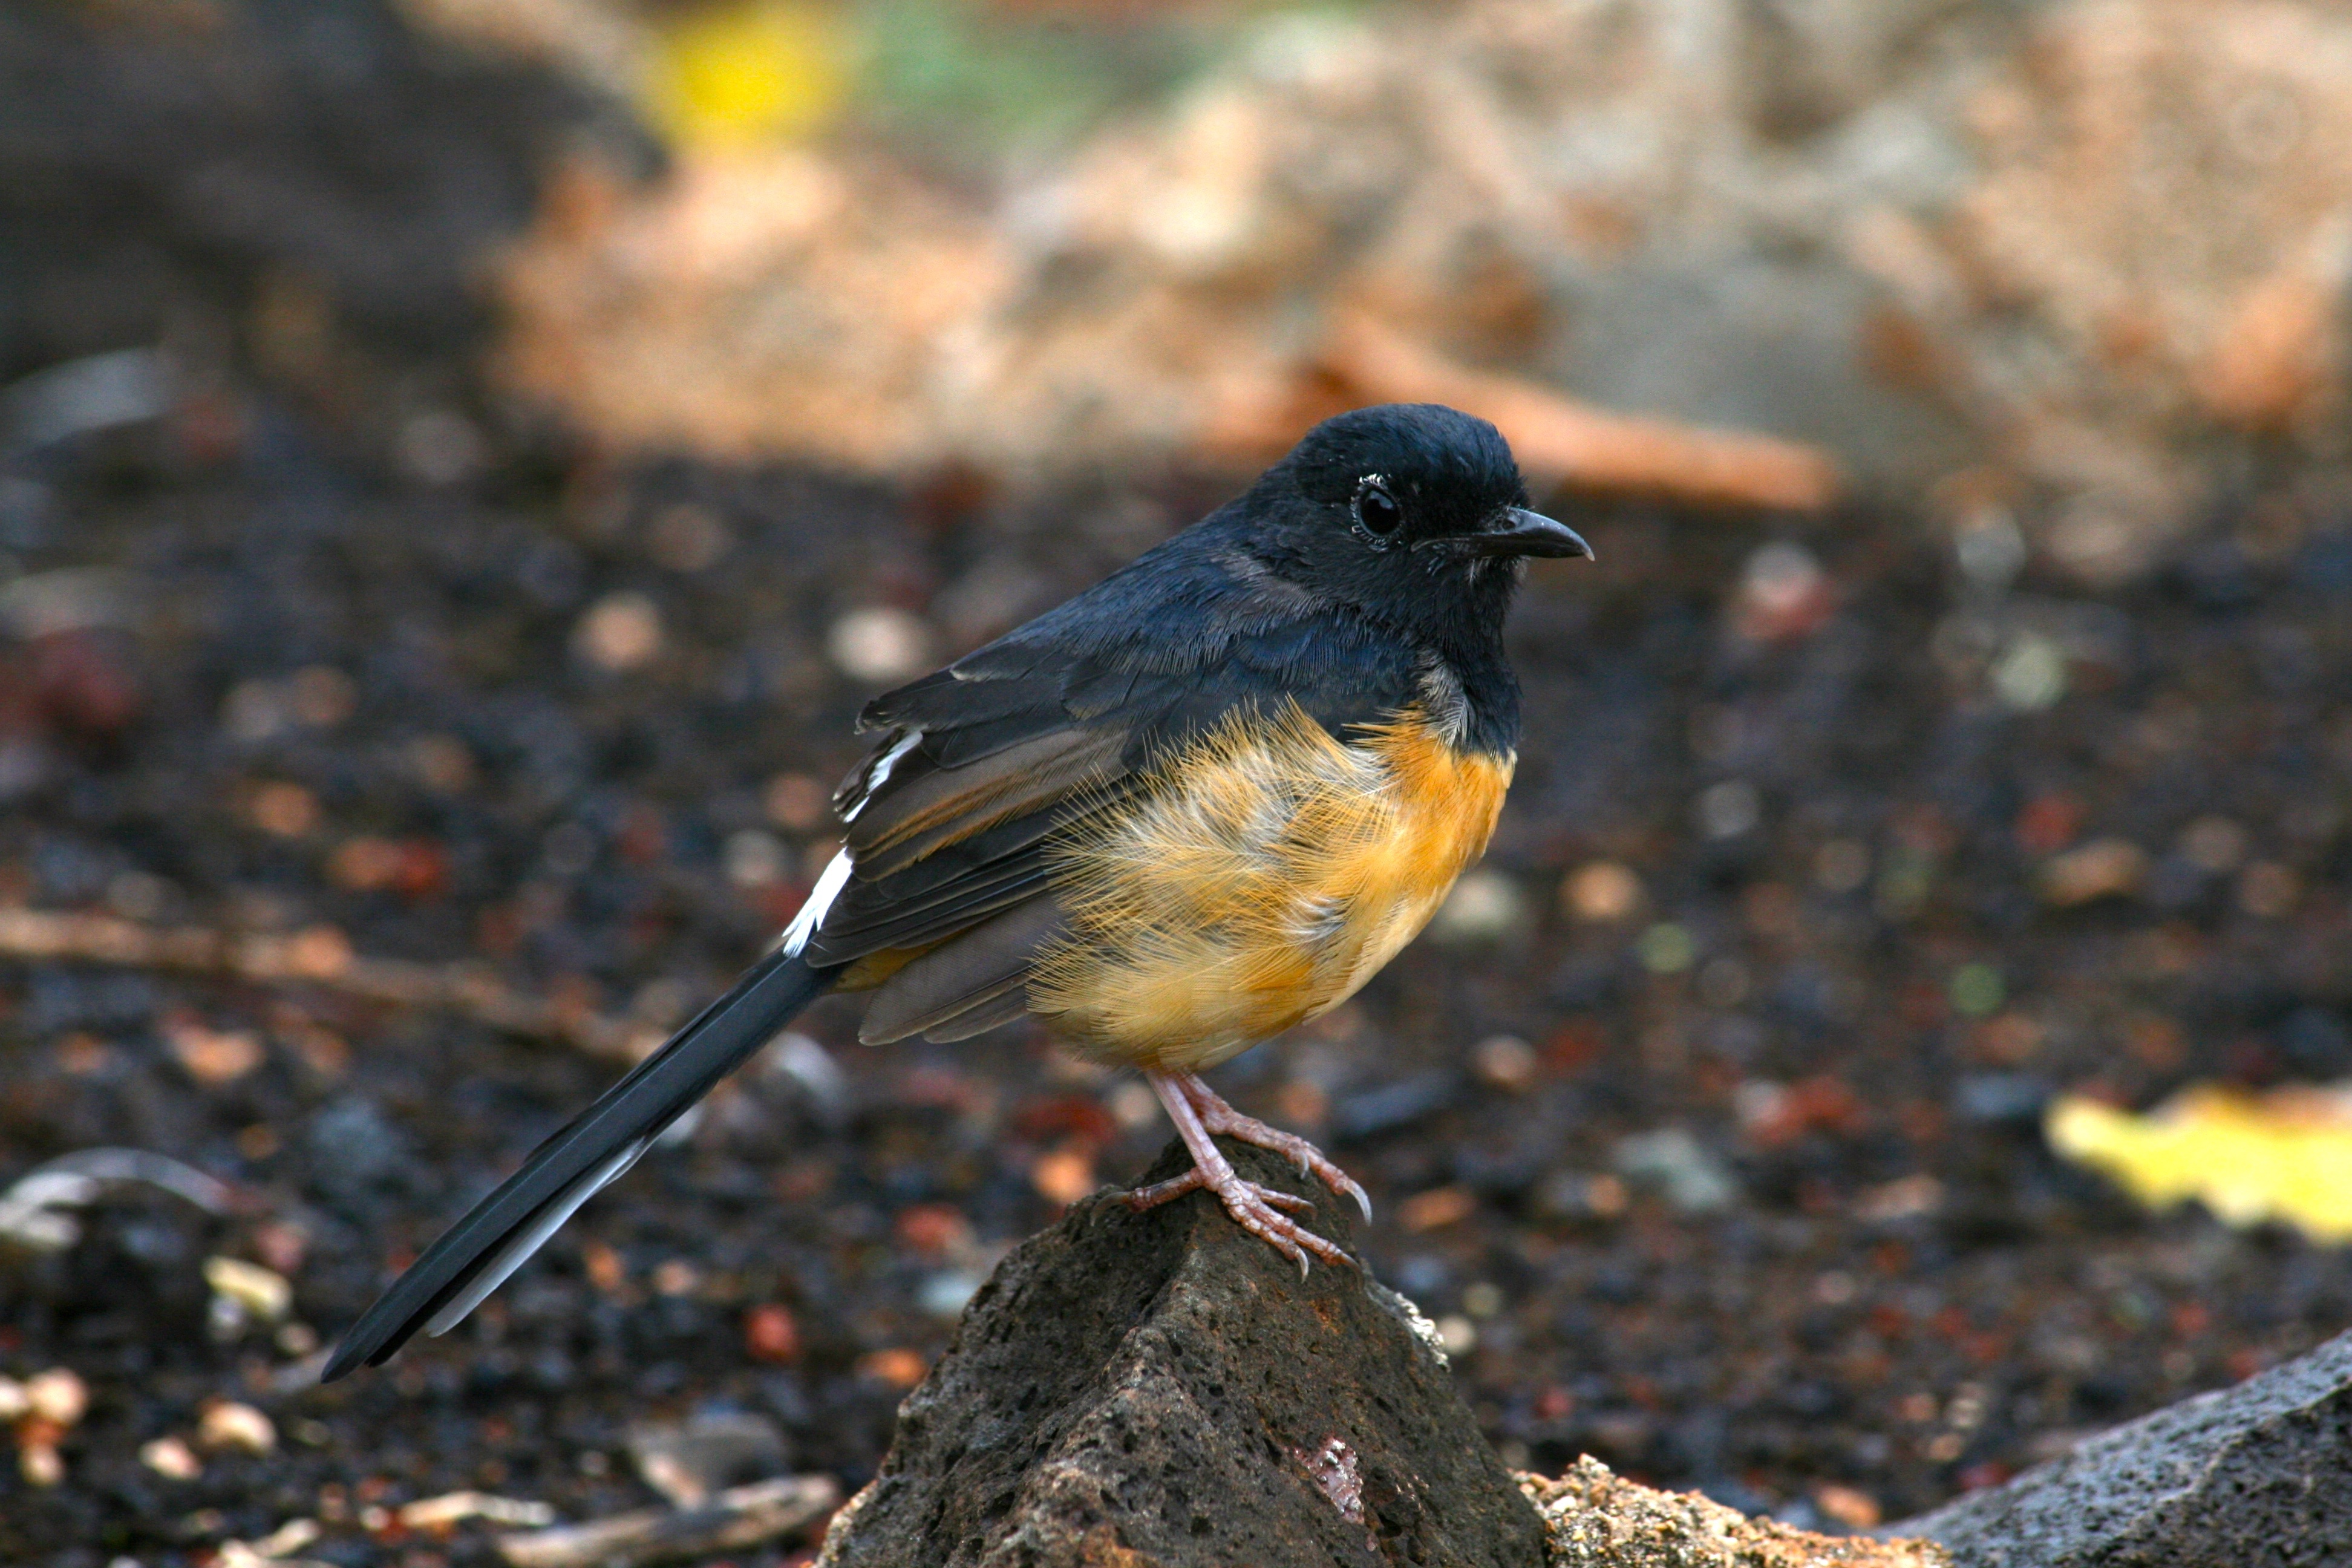
nature, branch, bird, wing, animal, wildlife, wild, beak, mammal, robin, feather, fauna, outdoors, vertebrate, finch, blackbird, brambling, old world flycatcher, perching bird, emberizidae, european robin